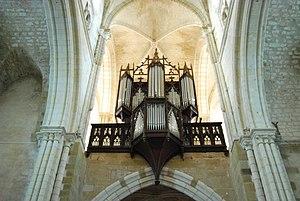
Vue des grandes orgues de Saint-Sylvain de Levroux, comptant parmi les plus anciennes de France: buffet de 1502 par Guillaume Certin pour l'instrument lui disparu de Guillaume Saffrey
Jean Boyer est un organiste français.
La collégiale Saint-Sylvain de Levroux est une collégiale française. Elle est située sur le territoire de la commune de Levroux, dans le département de l'Indre, en région Centre-Val de Loire.
Cet article recense les orgues protégés aux monuments historiques dans le Centre-Val de Loire en France.